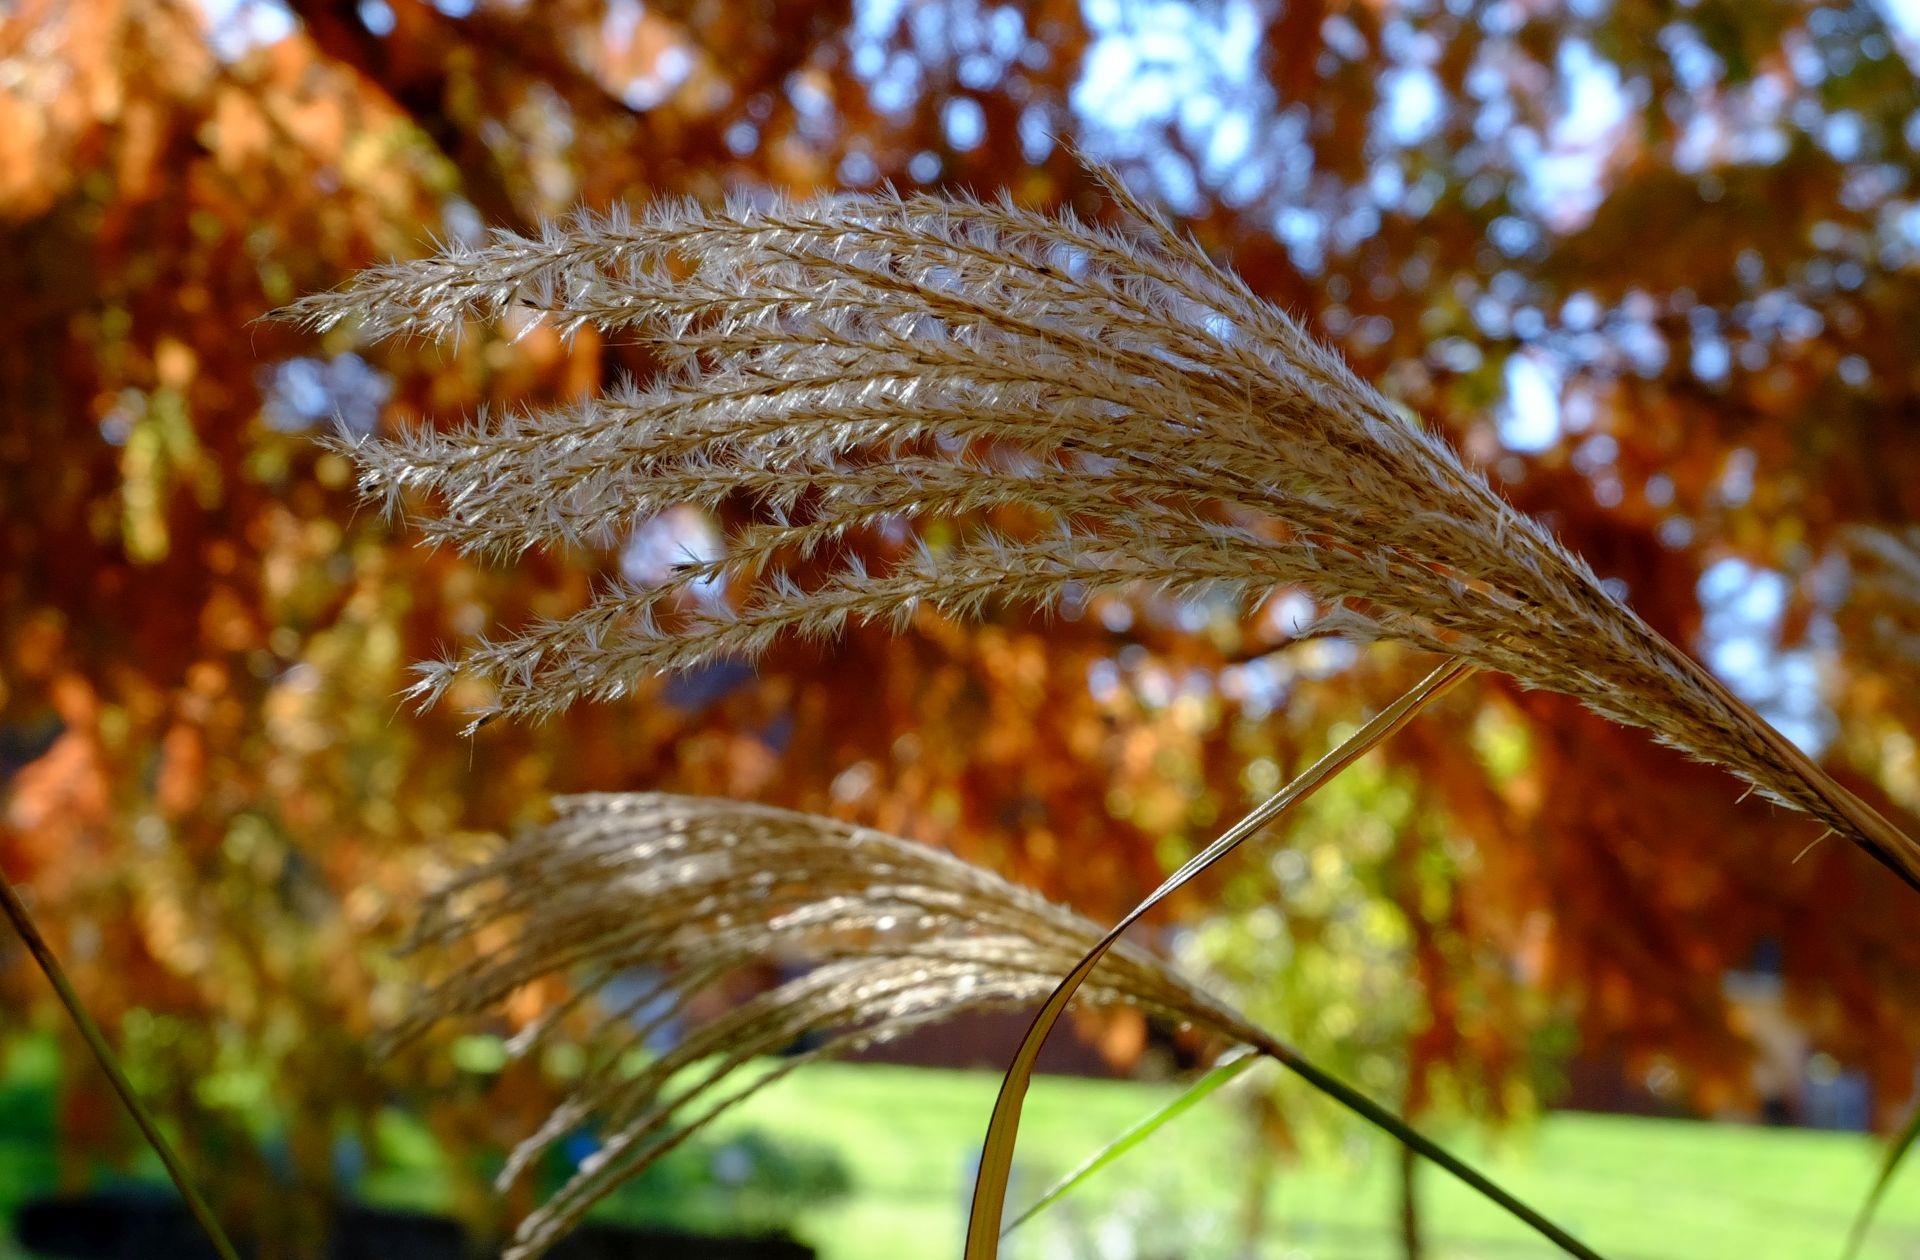
tree, nature, forest, branch, plant, sunlight, leaf, flower, frost, reed, autumn, botany, flora, season, fauna, close up, deciduous, shimmer, macro photography, bamboo grassedit this page, silver spring, plant stem, woody plant, land plant